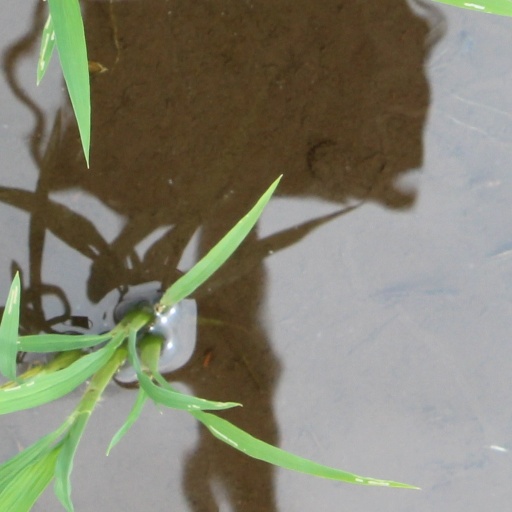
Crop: rice